The Fountainhead (film)

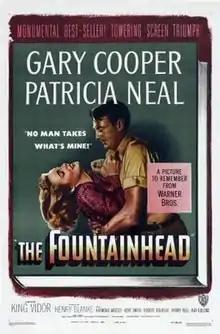
Theatrical release poster

The Fountainhead is a 1949 American black-and-white drama film produced by Henry Blanke, directed by King Vidor, and starring Gary Cooper, Patricia Neal, Raymond Massey, Robert Douglas and Kent Smith. The film is based on the bestselling 1943 novel of the same name by Ayn Rand, who also wrote the adaptation. Although Rand's screenplay was used with minimal alterations, she later criticized the editing, production design and acting.